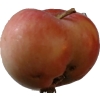
Label: Apple 10